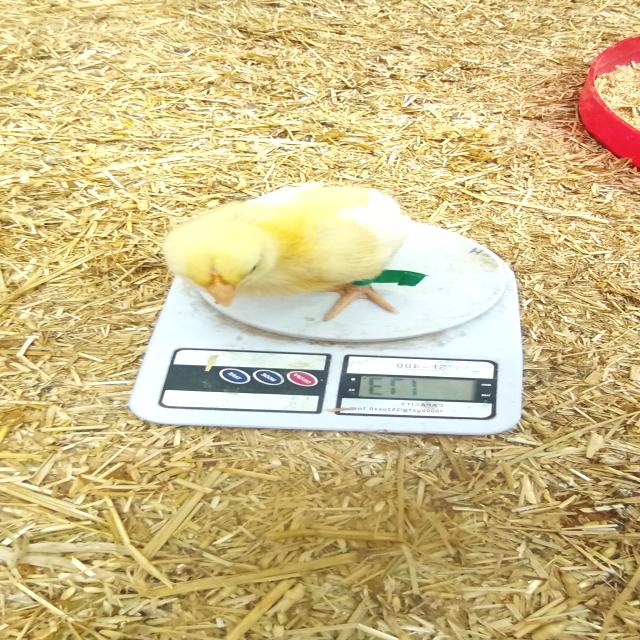
Weight: 173 g